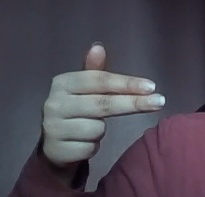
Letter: ghain